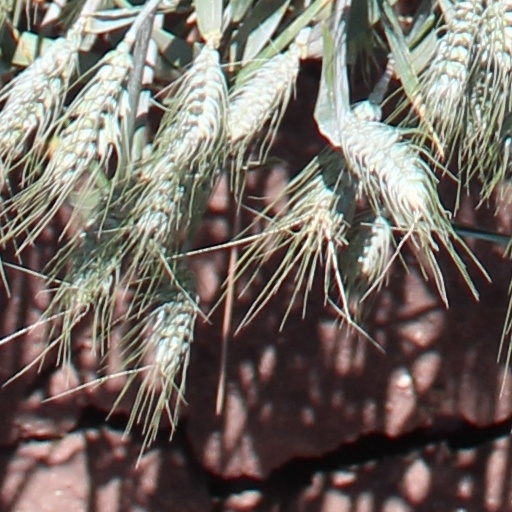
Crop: wheat